Maud Humphrey

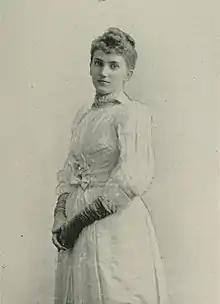
Humphrey in 1893 or 1897

Maud Humphrey (March 30, 1868 – November 22, 1940) was a commercial illustrator, watercolorist, and suffragette from the United States. She was the mother of the actor Humphrey Bogart and frequently used her young son as a model.